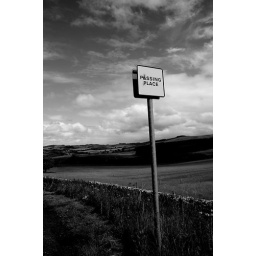
i was passing by when i got this Shot xDthe clouds and the sign it self got me interested